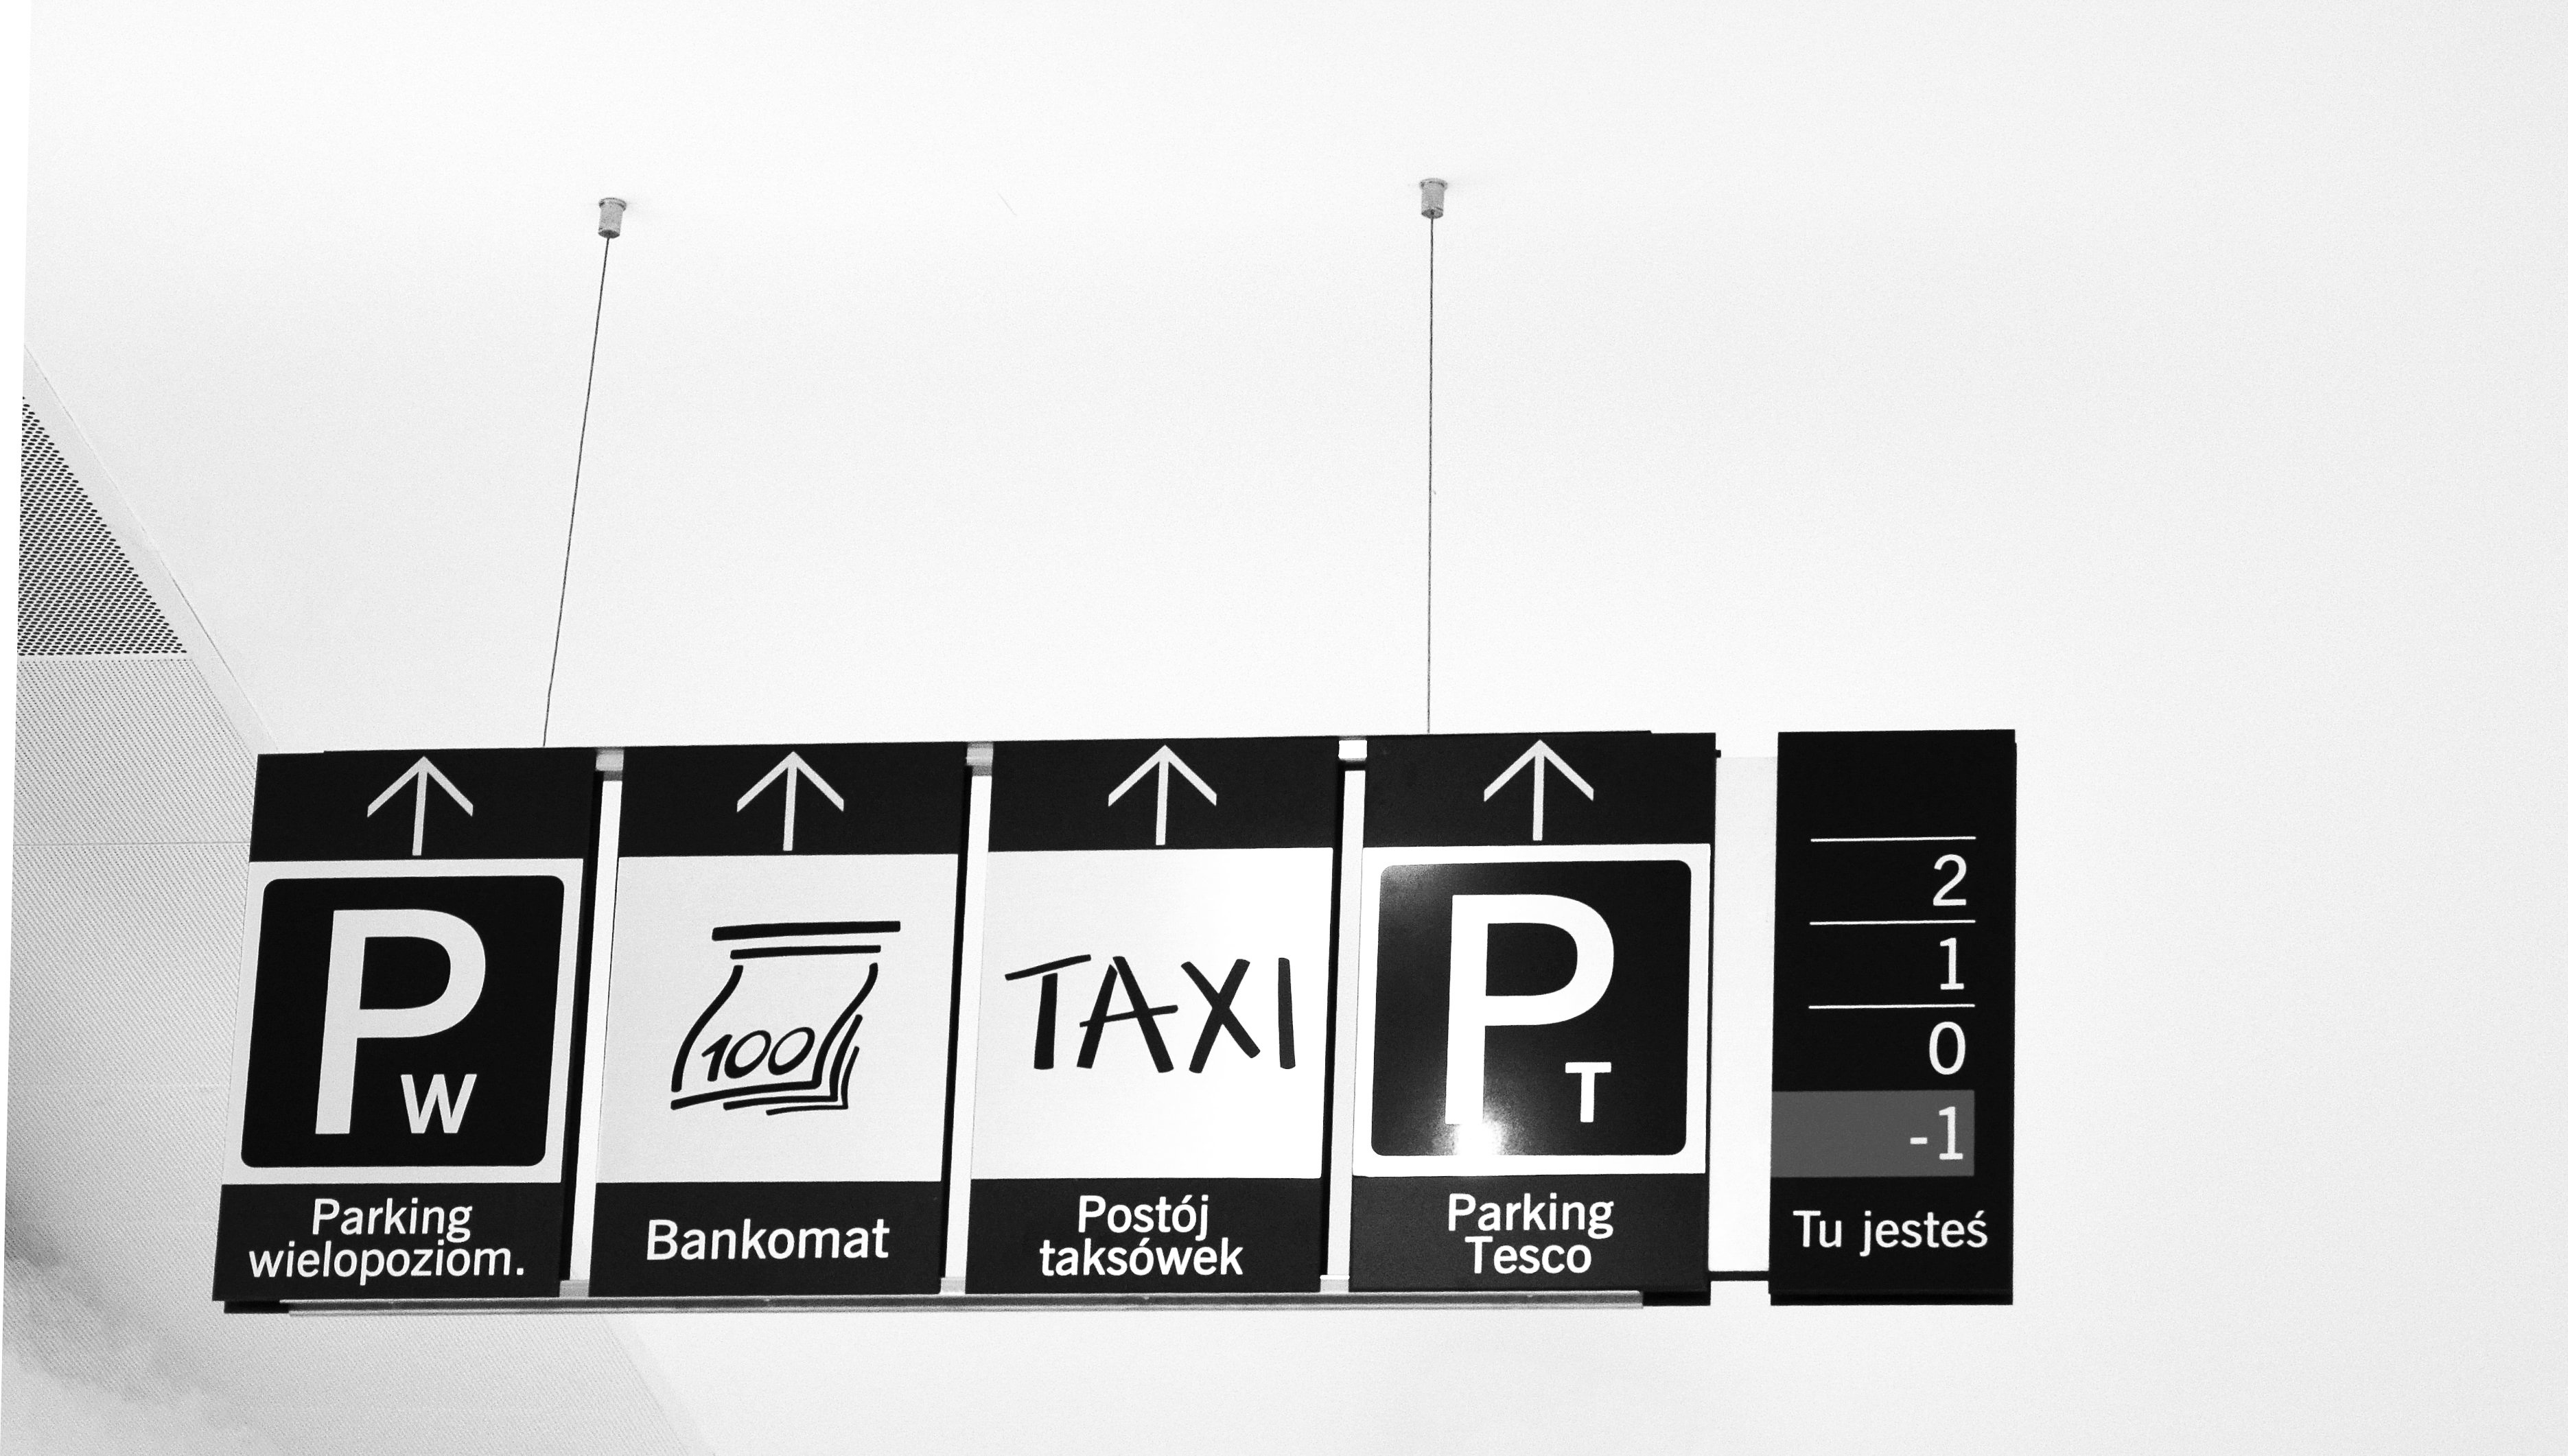
black and white, advertising, sign, shop, brand, font, drawing, illustration, design, logo, text, diagram, shape, icons, characters, graphic design, designation, monochrome photography